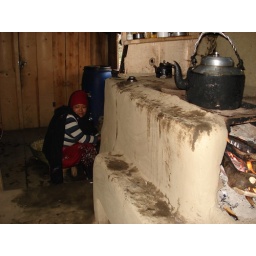
This nice girl let me take a photo of her working in her nice kitchen